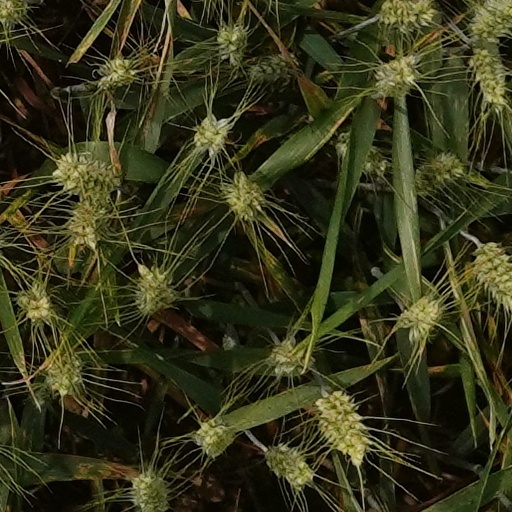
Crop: wheat